DeShawn Sims

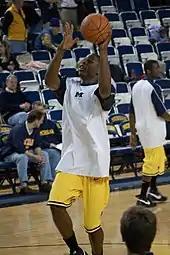
Sims warming up (2008)

At the University of Michigan, Sims started two games as a freshman and all 32 games as a sophomore. He debuted for the 2006–07 Michigan Wolverines in the season opener with 2 points and 2 rebounds in 6 minutes on November 10 against Central Connecticut and made his first start on December 28 against , scoring 13 points. His brother, Marcus Pruitt, who was a junior at Pershing, was fatally shot during Sims's freshman year. He was coached by Tommy Amaker as a freshman before John Beilein took over as head coach. The following year, during the 2007-08 NCAA Division I men's basketball season, his averages jumped from 3.4 points per game to 12.3 and from 2.3 rebounds per game to 5.4. During that season, he led Michigan in rebounding and placed 14th in the Big Ten Conference, while placing 12th in the conference in scoring. This earned him an All-Big Ten honorable mention. During his sophomore year, Sims opened the John Beilein era at Michigan by earning Big Ten Player of the Week honors for the week of November 12, 2007.